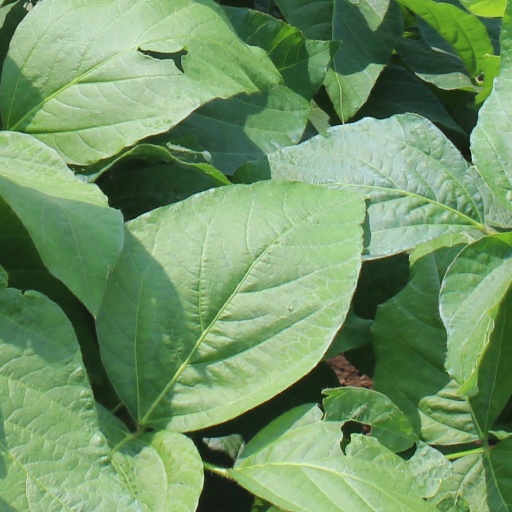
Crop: soybean